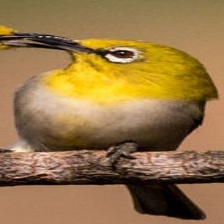
Species: MALAGASY WHITE EYE
Scientific name: ZOSTEROPS MADERASPATANUS